Lucille Lortel

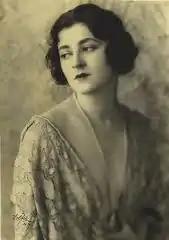
Lucille Lortel in ca. 1920s by Achille Volpe

Lucille Lortel (née Wadler, December 16, 1900 – April 4, 1999) was an American actress, artistic director, and theatrical producer. In the course of her career Lortel produced or co-produced nearly 500 plays, five of which were nominated for Tony Awards: "As Is" by William M. Hoffman, "Angels Fall" by Lanford Wilson, "Blood Knot" by Athol Fugard, Mbongeni Ngema's "Sarafina!", and "A Walk in the Woods" by Lee Blessing. She also produced Marc Blitzstein's adaptation of Bertolt Brecht and Kurt Weill's "Threepenny Opera", a production which ran for seven years and according to "The New York Times" "caused such a sensation that it...put Off-Broadway on the map."